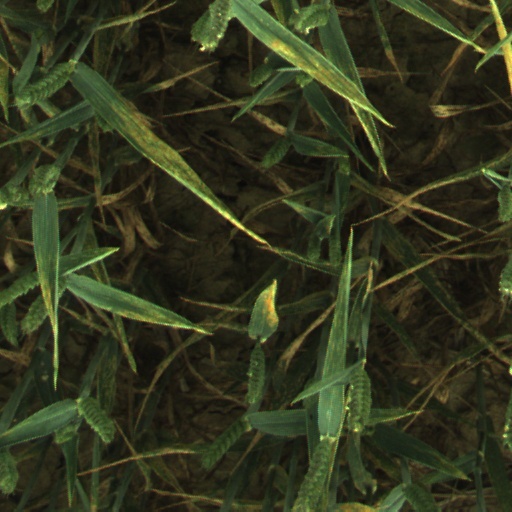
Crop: wheat